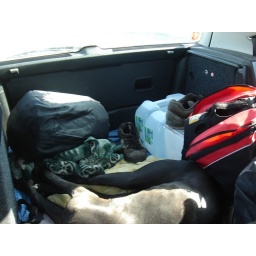
Zeppelin was passed out in the car the whole ride home